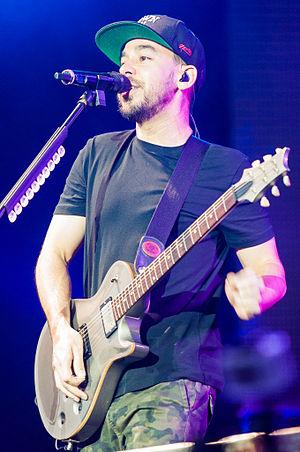
Michael Mike Kenji Shinoda, né le 11 février 1977 à Agoura Hills en Californie, est un musicien, producteur, compositeur, artiste, choriste, guitariste rythmique, pianiste, rappeur et chanteur américain d'origine japonaise. Il est le pianiste, choriste, guitariste rythmique, rappeur et deuxième chanteur de Linkin Park et membre du groupe de rap Fort Minor.